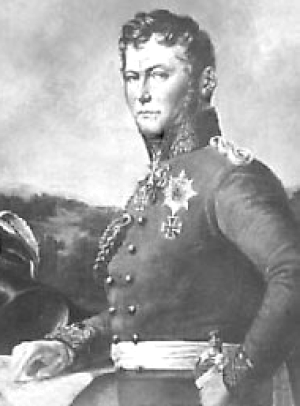
Le traité de Kalisz est un accord signé à Kalisz le 28 février 1813 entre la Russie et la Prusse contre Napoléon Iᵉʳ.